Kentucky Route Zero

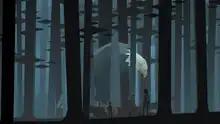
The characters traverse a forest looking for a doctor.

Act II opens with a prelude in which Lula Chamberlain, an installation artist whose work is featured in the "Kentucky Route Zero" bonus content "Limits & Demonstrations", receives a rejection notice from the Gaston Trust for Imagined Architecture. After reading this notice, Chamberlain sorts through a series of proposals for reclaiming spaces for purposes alternate to their current function, such as a proposal to reclaim a basketball court as a dog kennel.